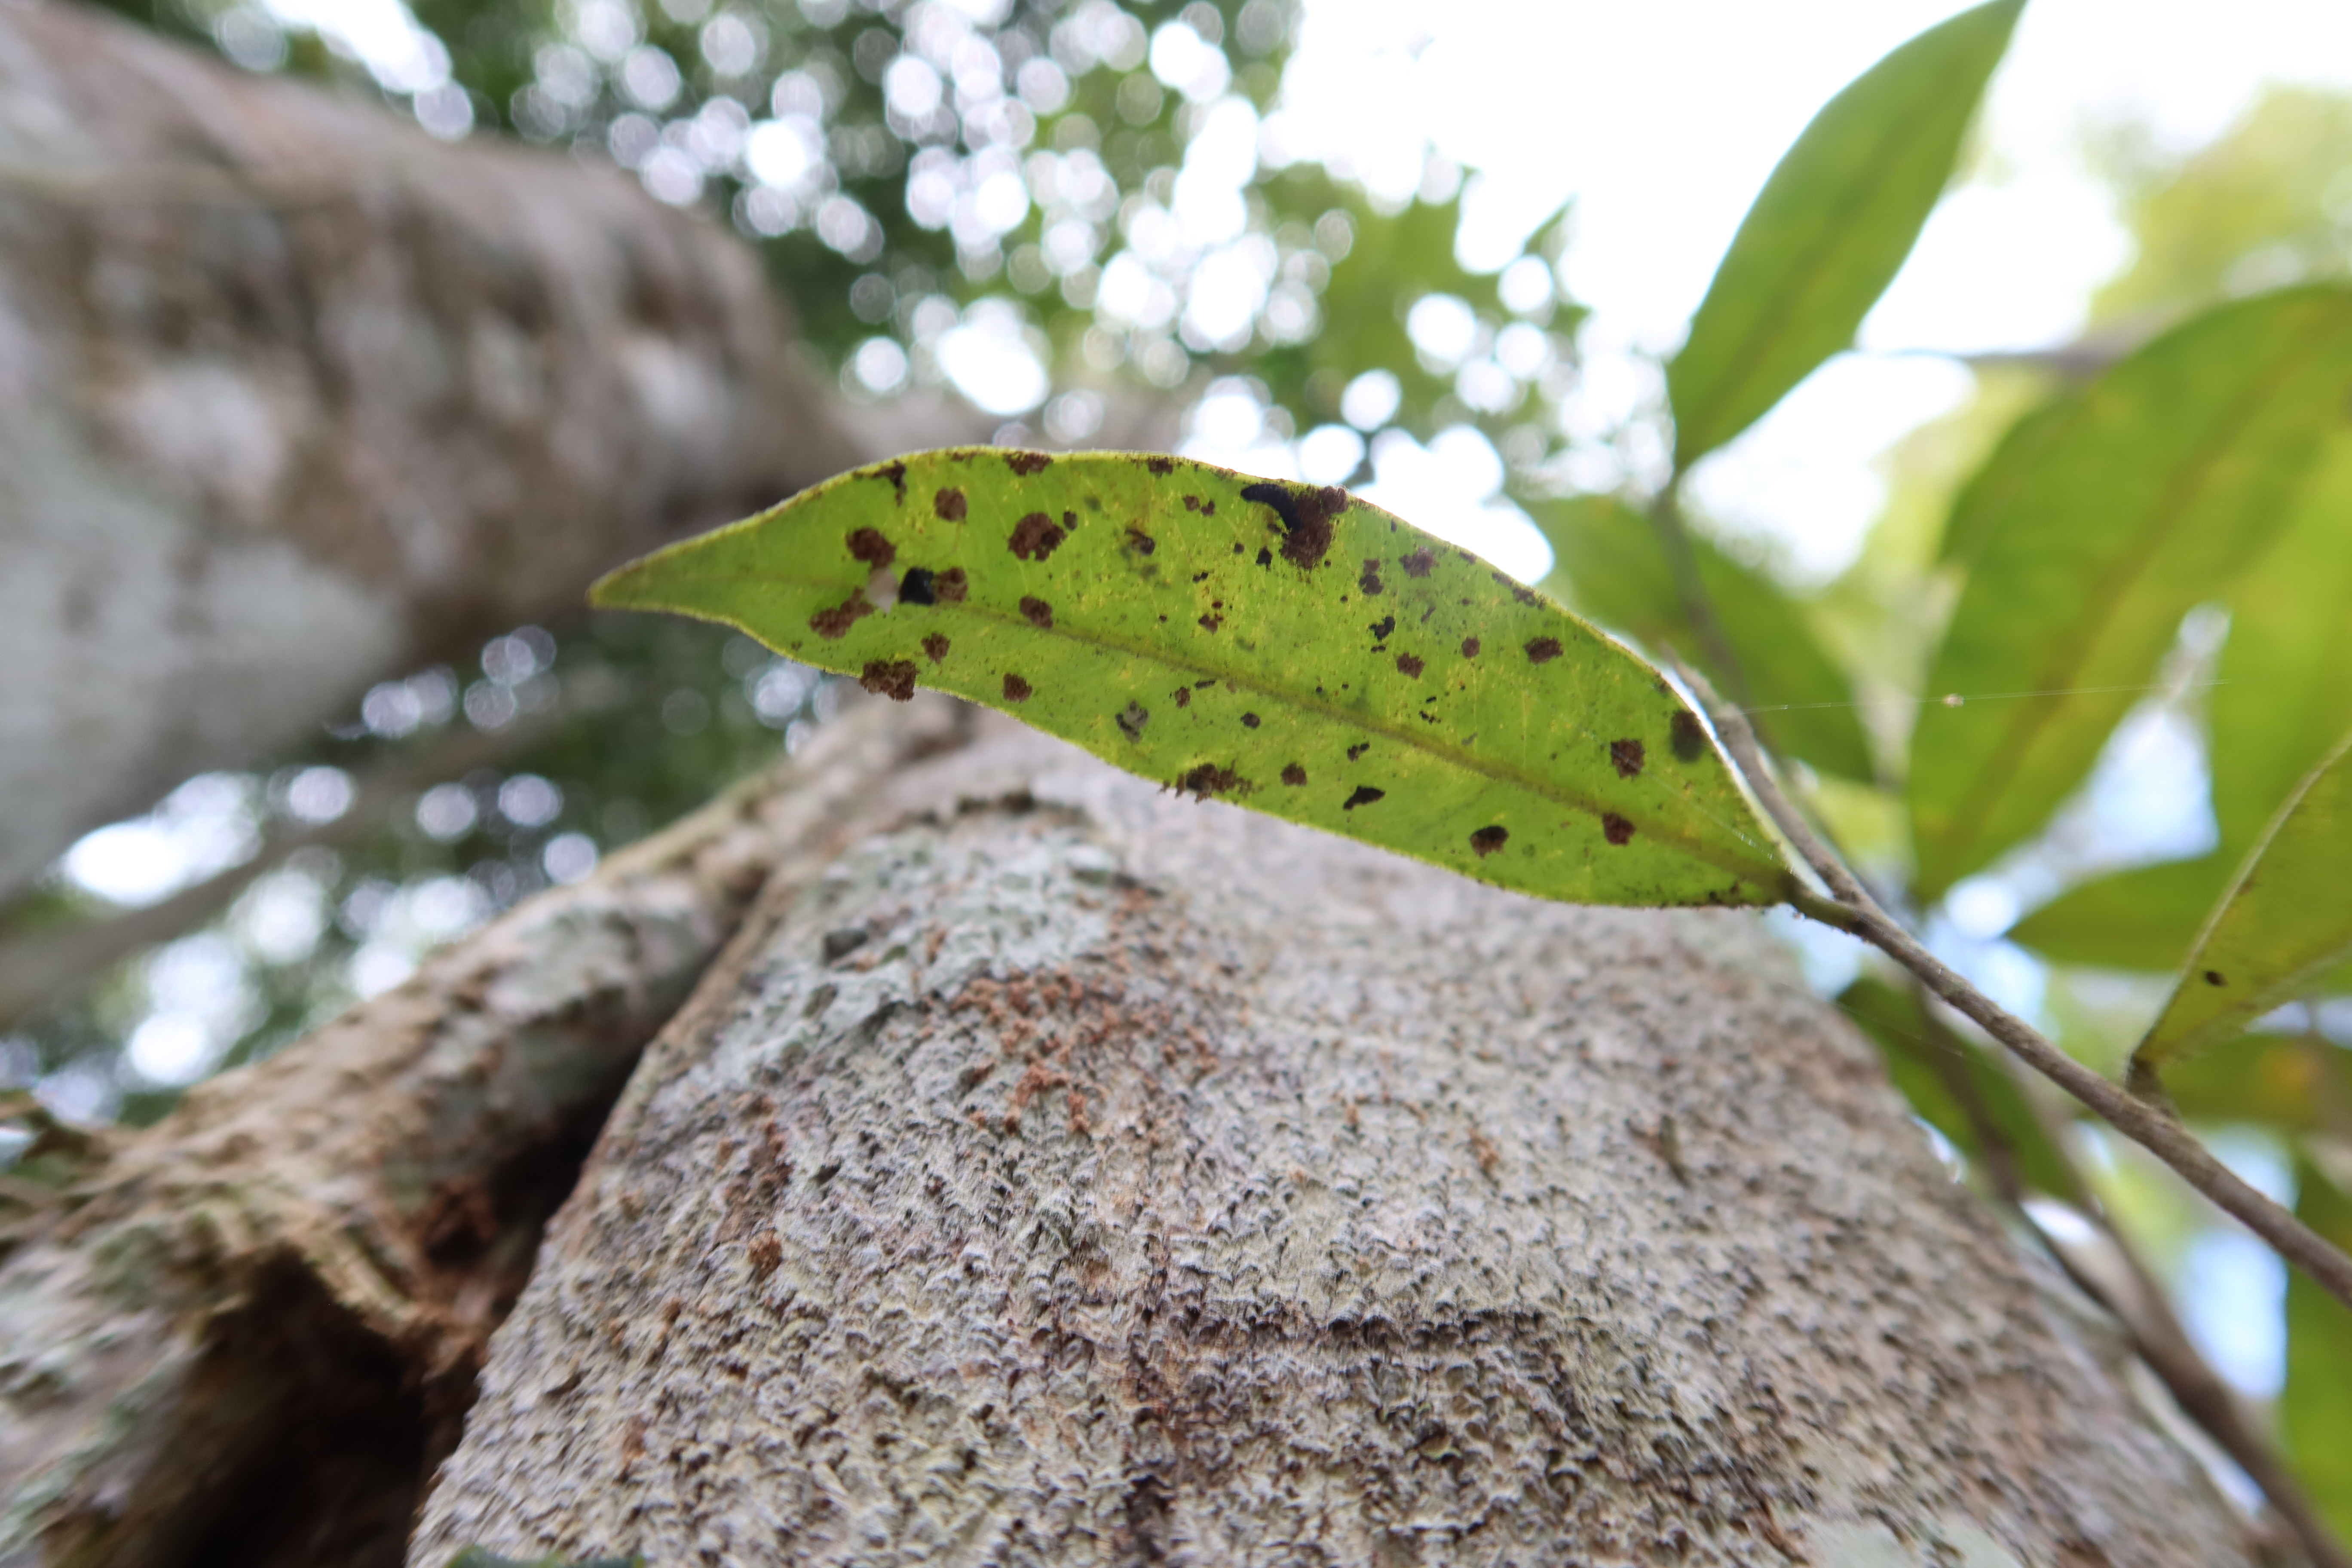
Label: Flea Beetles